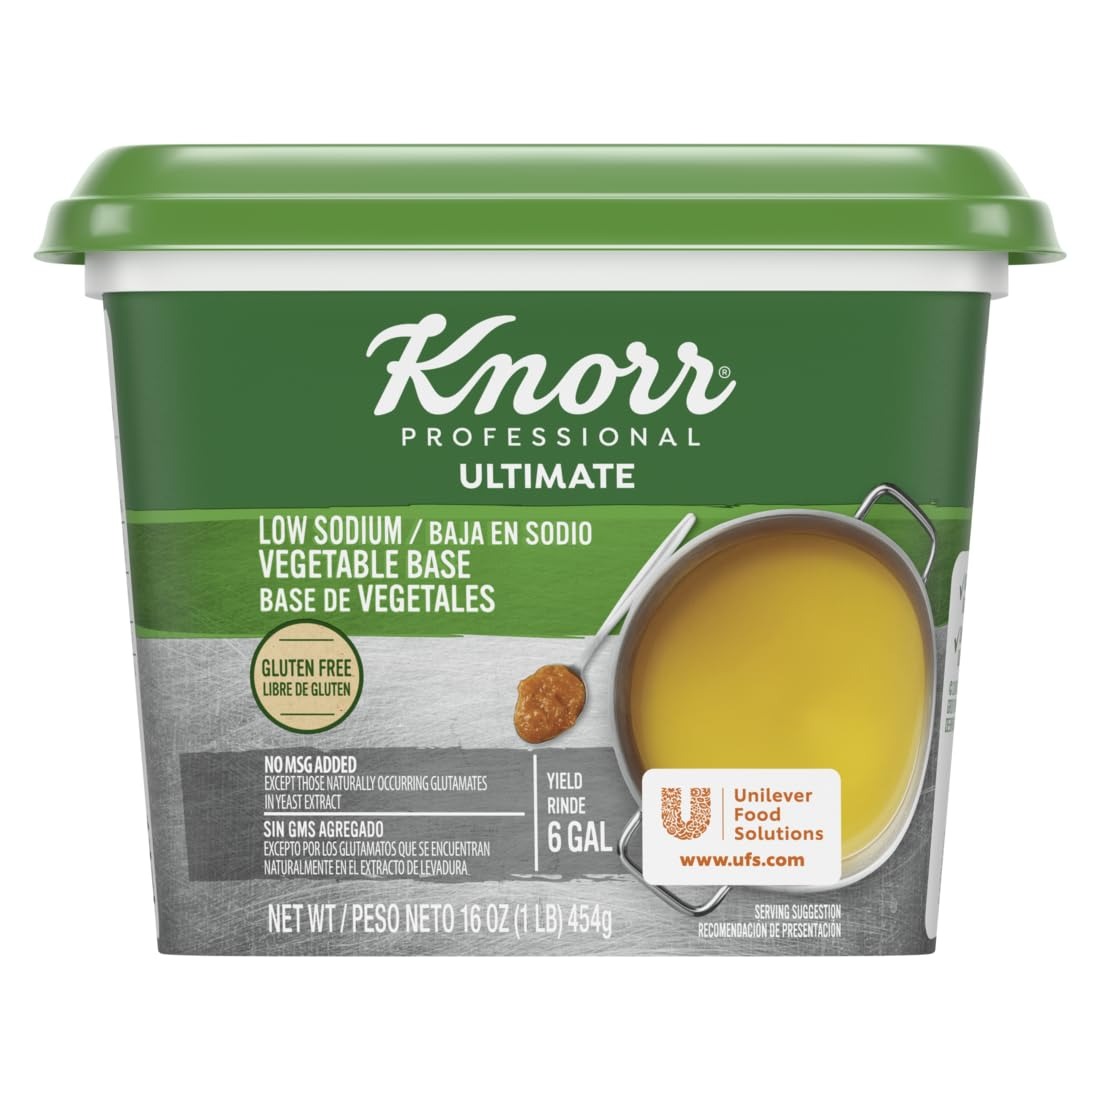
Item Name: Knorr Professional Ultimate Low Sodium Vegetable Paste Base Gluten Free, Vegetarian, No Artificial Flavors or Preservatives, No MSG added, Colors from Natural Sources, 1 Pound (Pack of 6)
Bullet Point 1: High quality, low sodium vegetable broth base in a paste format ideal for use in commercial kitchens, restaurants, and hospitality
Bullet Point 2: Delivers consistent taste and performance that culinary professionals can rely on
Bullet Point 3: Made with onions, carrots, and celery
Bullet Point 4: Perfect for soup, sauce, stock, and more
Bullet Point 5: Vegan; no artificial flavors or preservatives or added MSG; colors from natural sources; gluten free and low sodium
Value: 96.0
Unit: Ounce

Price: 60.03